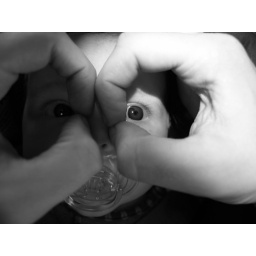
another photo whilst in the car seat